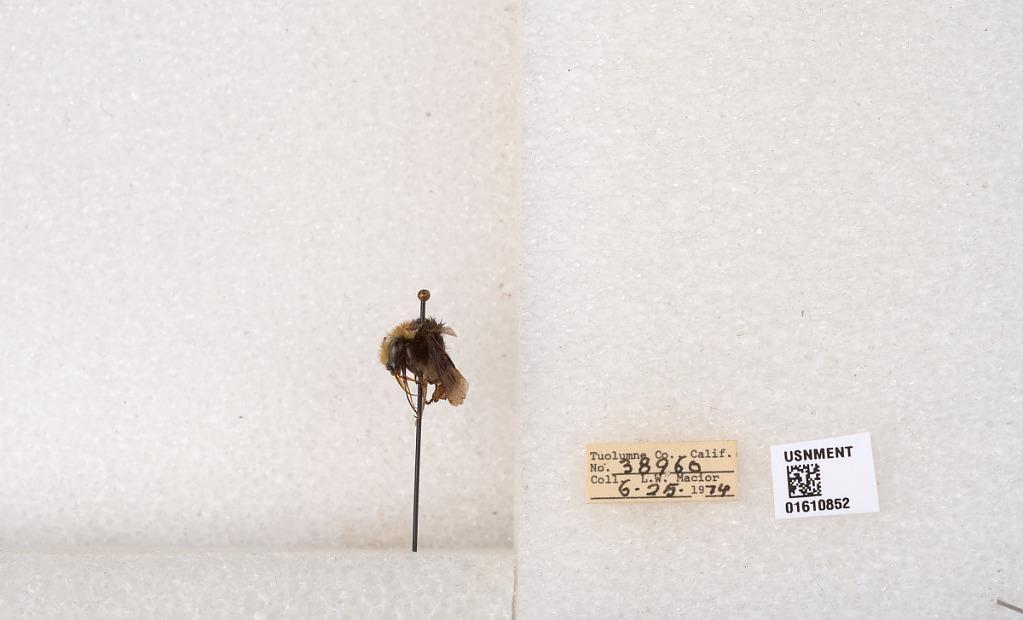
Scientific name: Bombus (Pyrobombus) vosnesenskii Radoszkowski
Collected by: L. Macior
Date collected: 1974-6-25
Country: United States
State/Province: California
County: Tuolumne
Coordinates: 37.9712, -120.228